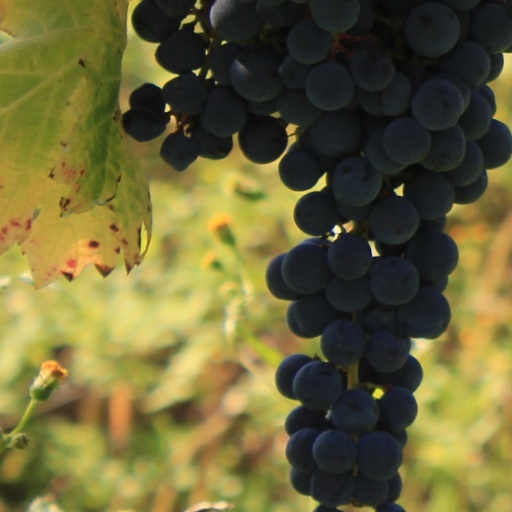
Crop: grape